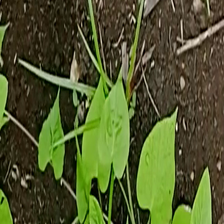
Weed species: Obscure_morning _glory(Ipomoea obscura)